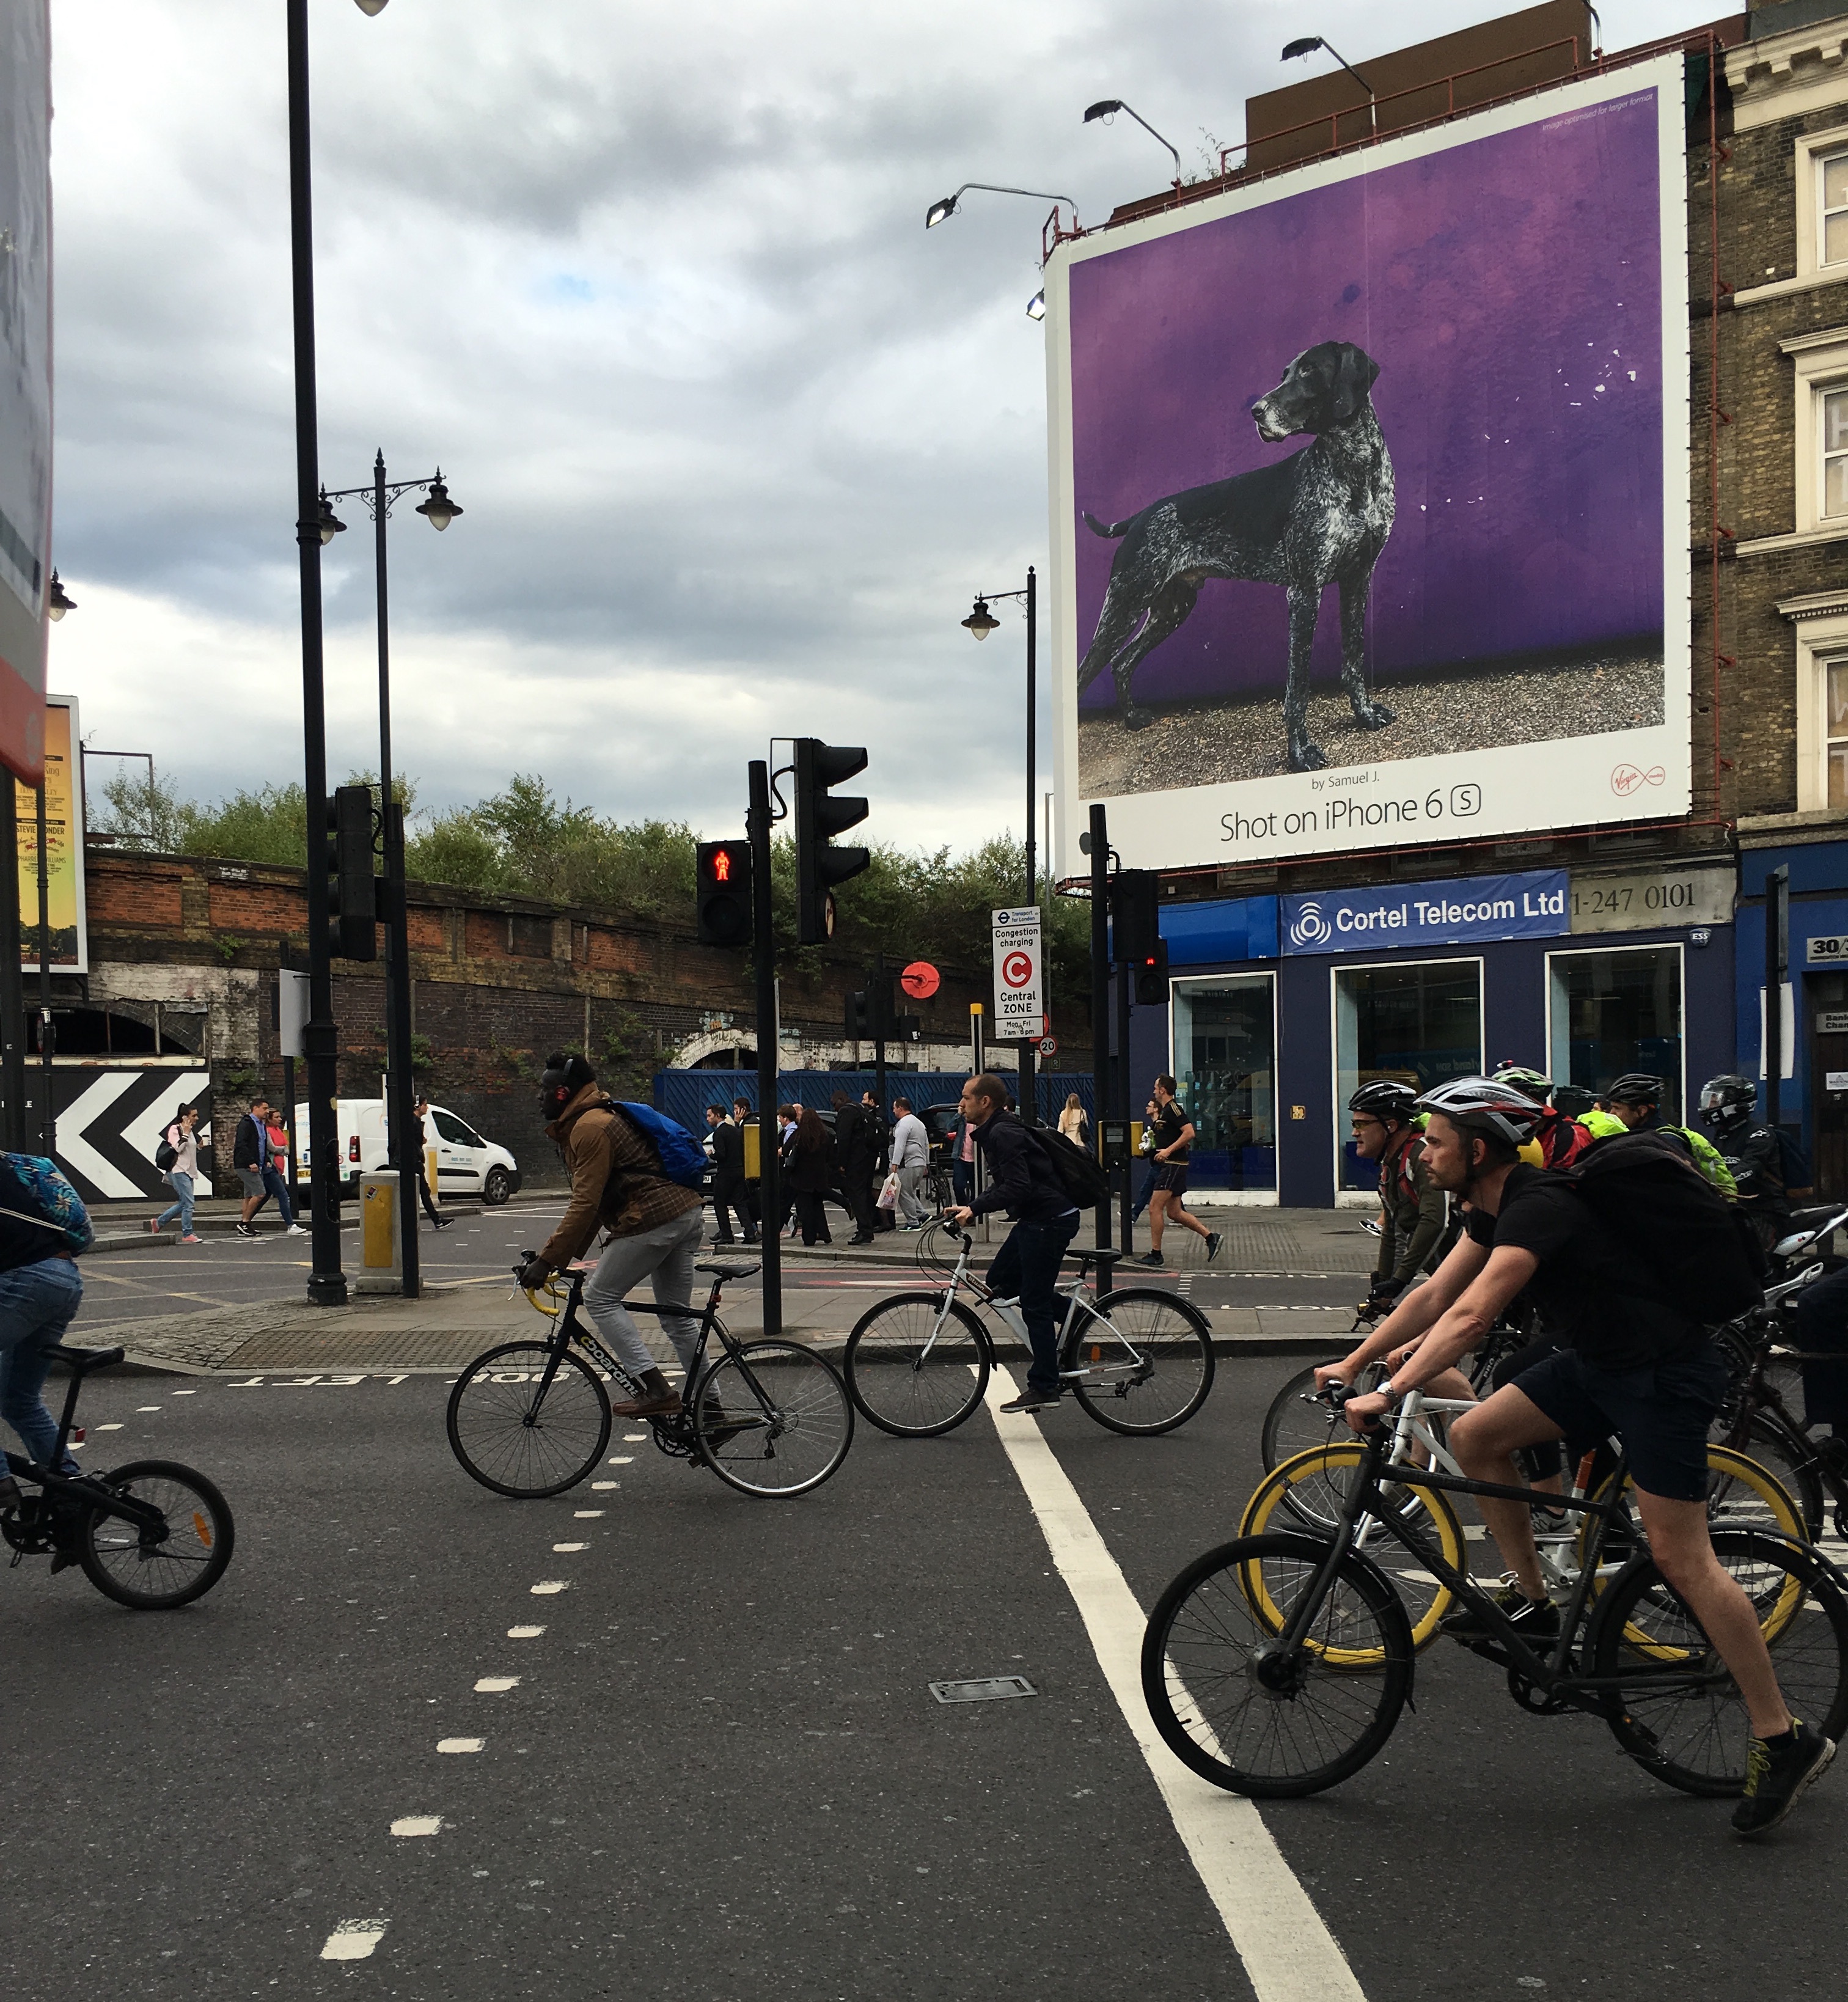
road, street, bicycle, vehicle, lane, sports equipment, cycling, sports, infrastructure, urban area